War and Peace: 1796–1815

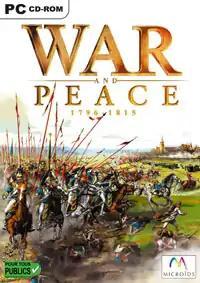
European cover art

War and Peace: 1796–1815 is a singleplayer strategic-based war video game released in 2002. It was developed by Microïds for Microsoft Windows based PCs.